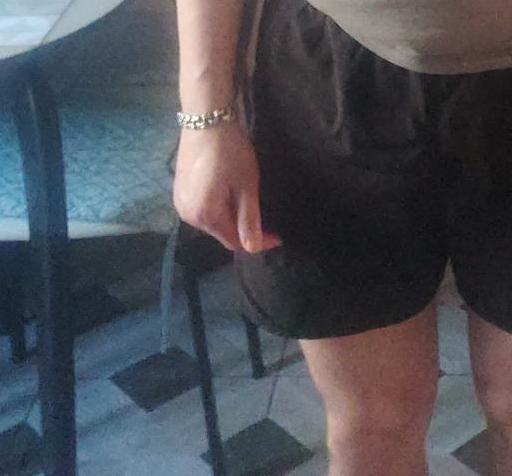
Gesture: no_gesture